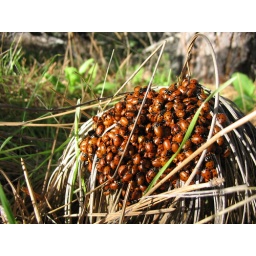
Mid-afternoon, under a gray pine near the mouth of Birabent Canyon.